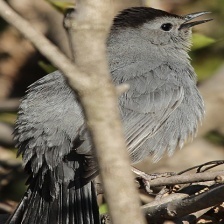
Species: GRAY CATBIRD
Scientific name: DUMETELLA CAROLINENSIS